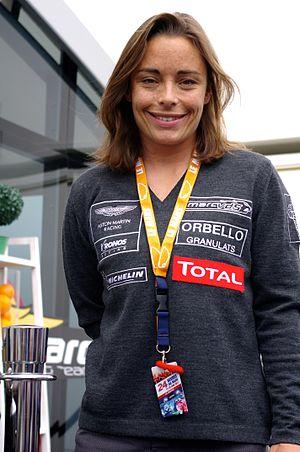
Cinquante-neuf femmes pilotes se sont engagées sur au moins une édition des 24 Heures du Mans. La dernière en date est Christina Nielsen en 2018.